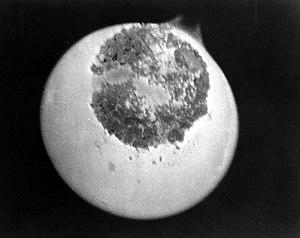
On dénombre 118 éléments chimiques ayant été observés, dont seulement 90 qui se rencontrent dans le milieu naturel.
Le protactinium est un élément chimique de symbole Pa et de numéro atomique 91.